Vivek Oberoi

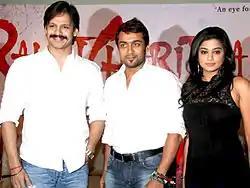
Oberoi along with Suriya and Priyamani during the press meet of "Rakta Charitra 2"

In the same year, he appeared in Ram Gopal Varma's "Rakht Charitra" playing the role of the Telugu politician Paritala Ravi. Oberoi's performance in the role of Paritala Ravi drew widespread praise, while Abhimanyu Singh's devious turn as Bukka Reddy, modelled on the real-life Obul Reddy, was regarded as one of the most terrifying villainous acts captured on celluloid in a long time. Renuka Rao of DNA India gave the movie 4 stars in a scale of 5, concluding that RGV has surprisingly thrown at the audience a film that could actually evoke some emotions in you. A must, must watch." Taran Adarsh of Bollywood Hungama gave the movie 4 stars in a scale of 5, saying that "On the whole, RAKHT CHARITRA is not for the faint-hearted or the lily-livered. The violence, the blood and gore depicted in the film will shock and disconcert you, which only goes to establish as to how proficiently the subject material has been treated." Nikhat Kazmi of "Times of India" gave the movie 3 stars out of 5, stating that "Rakta Charitra holds up a brutal mirror on the muck that masquerades as democracy in India." Rajeev Masand of CNN-IBN gave the movie 3 out of 5 stars, noting that "Rakta Charitra is a bold, disturbing film that's bursting with the kind of confidence we haven't seen from the filmmaker recently. If the sight of blood doesn't make you uncomfortable, chances are you'll enjoy this film."